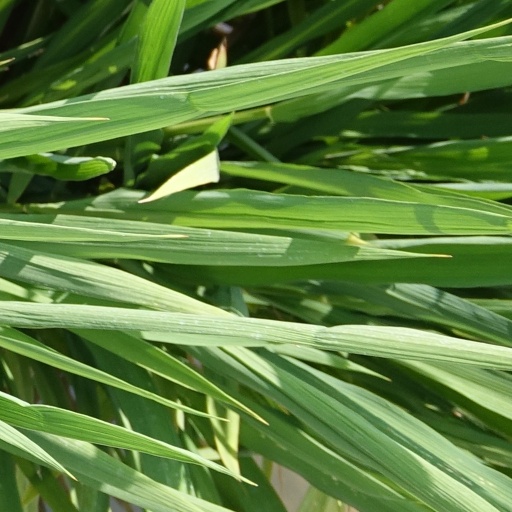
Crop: rice